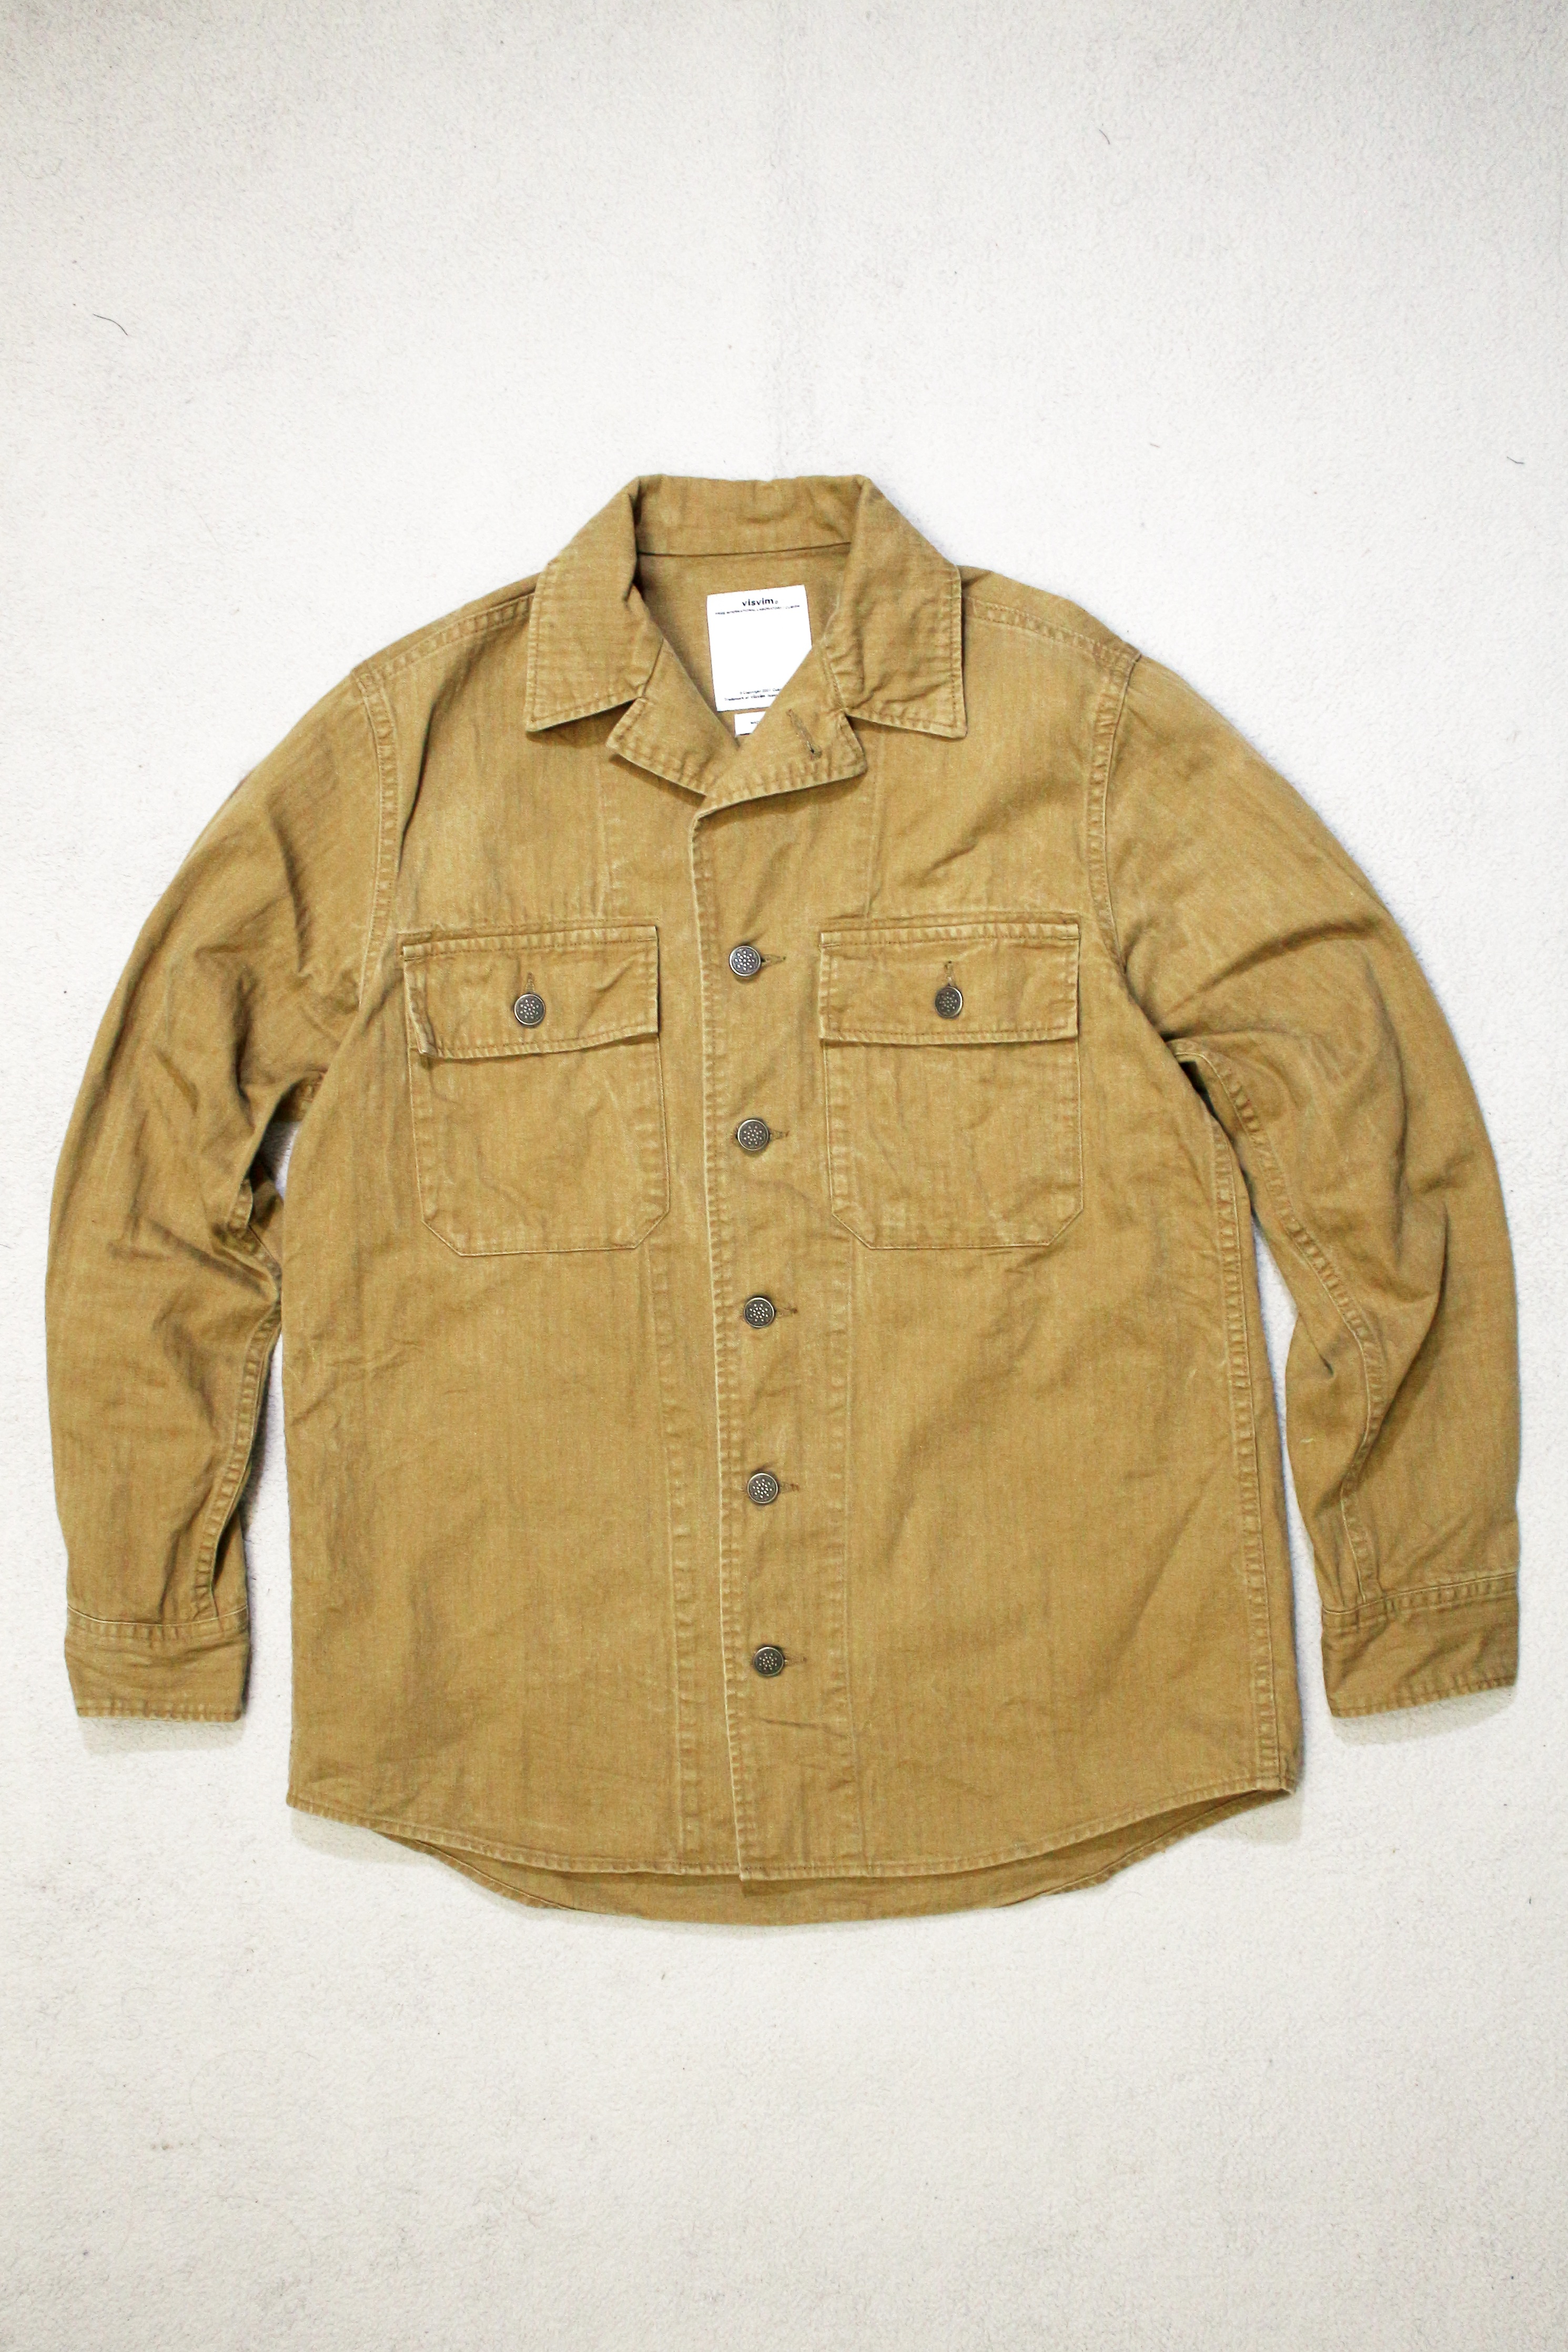
leather, pattern, things, clothing, jacket, outerwear, denim, top view, textile, design, beige, mustard, if, pocket, shirts, sleeve, herringbone, cody, tidy, mustard color